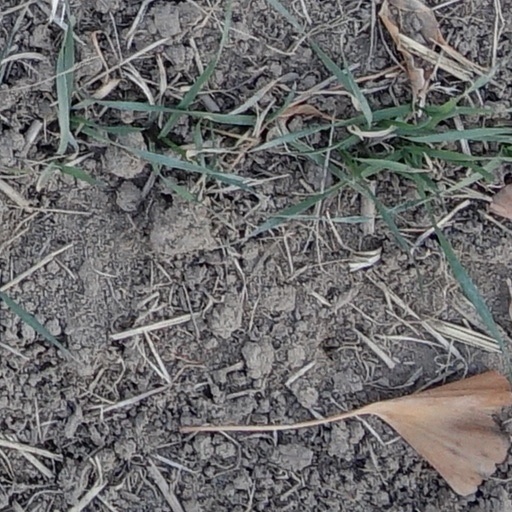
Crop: wheat